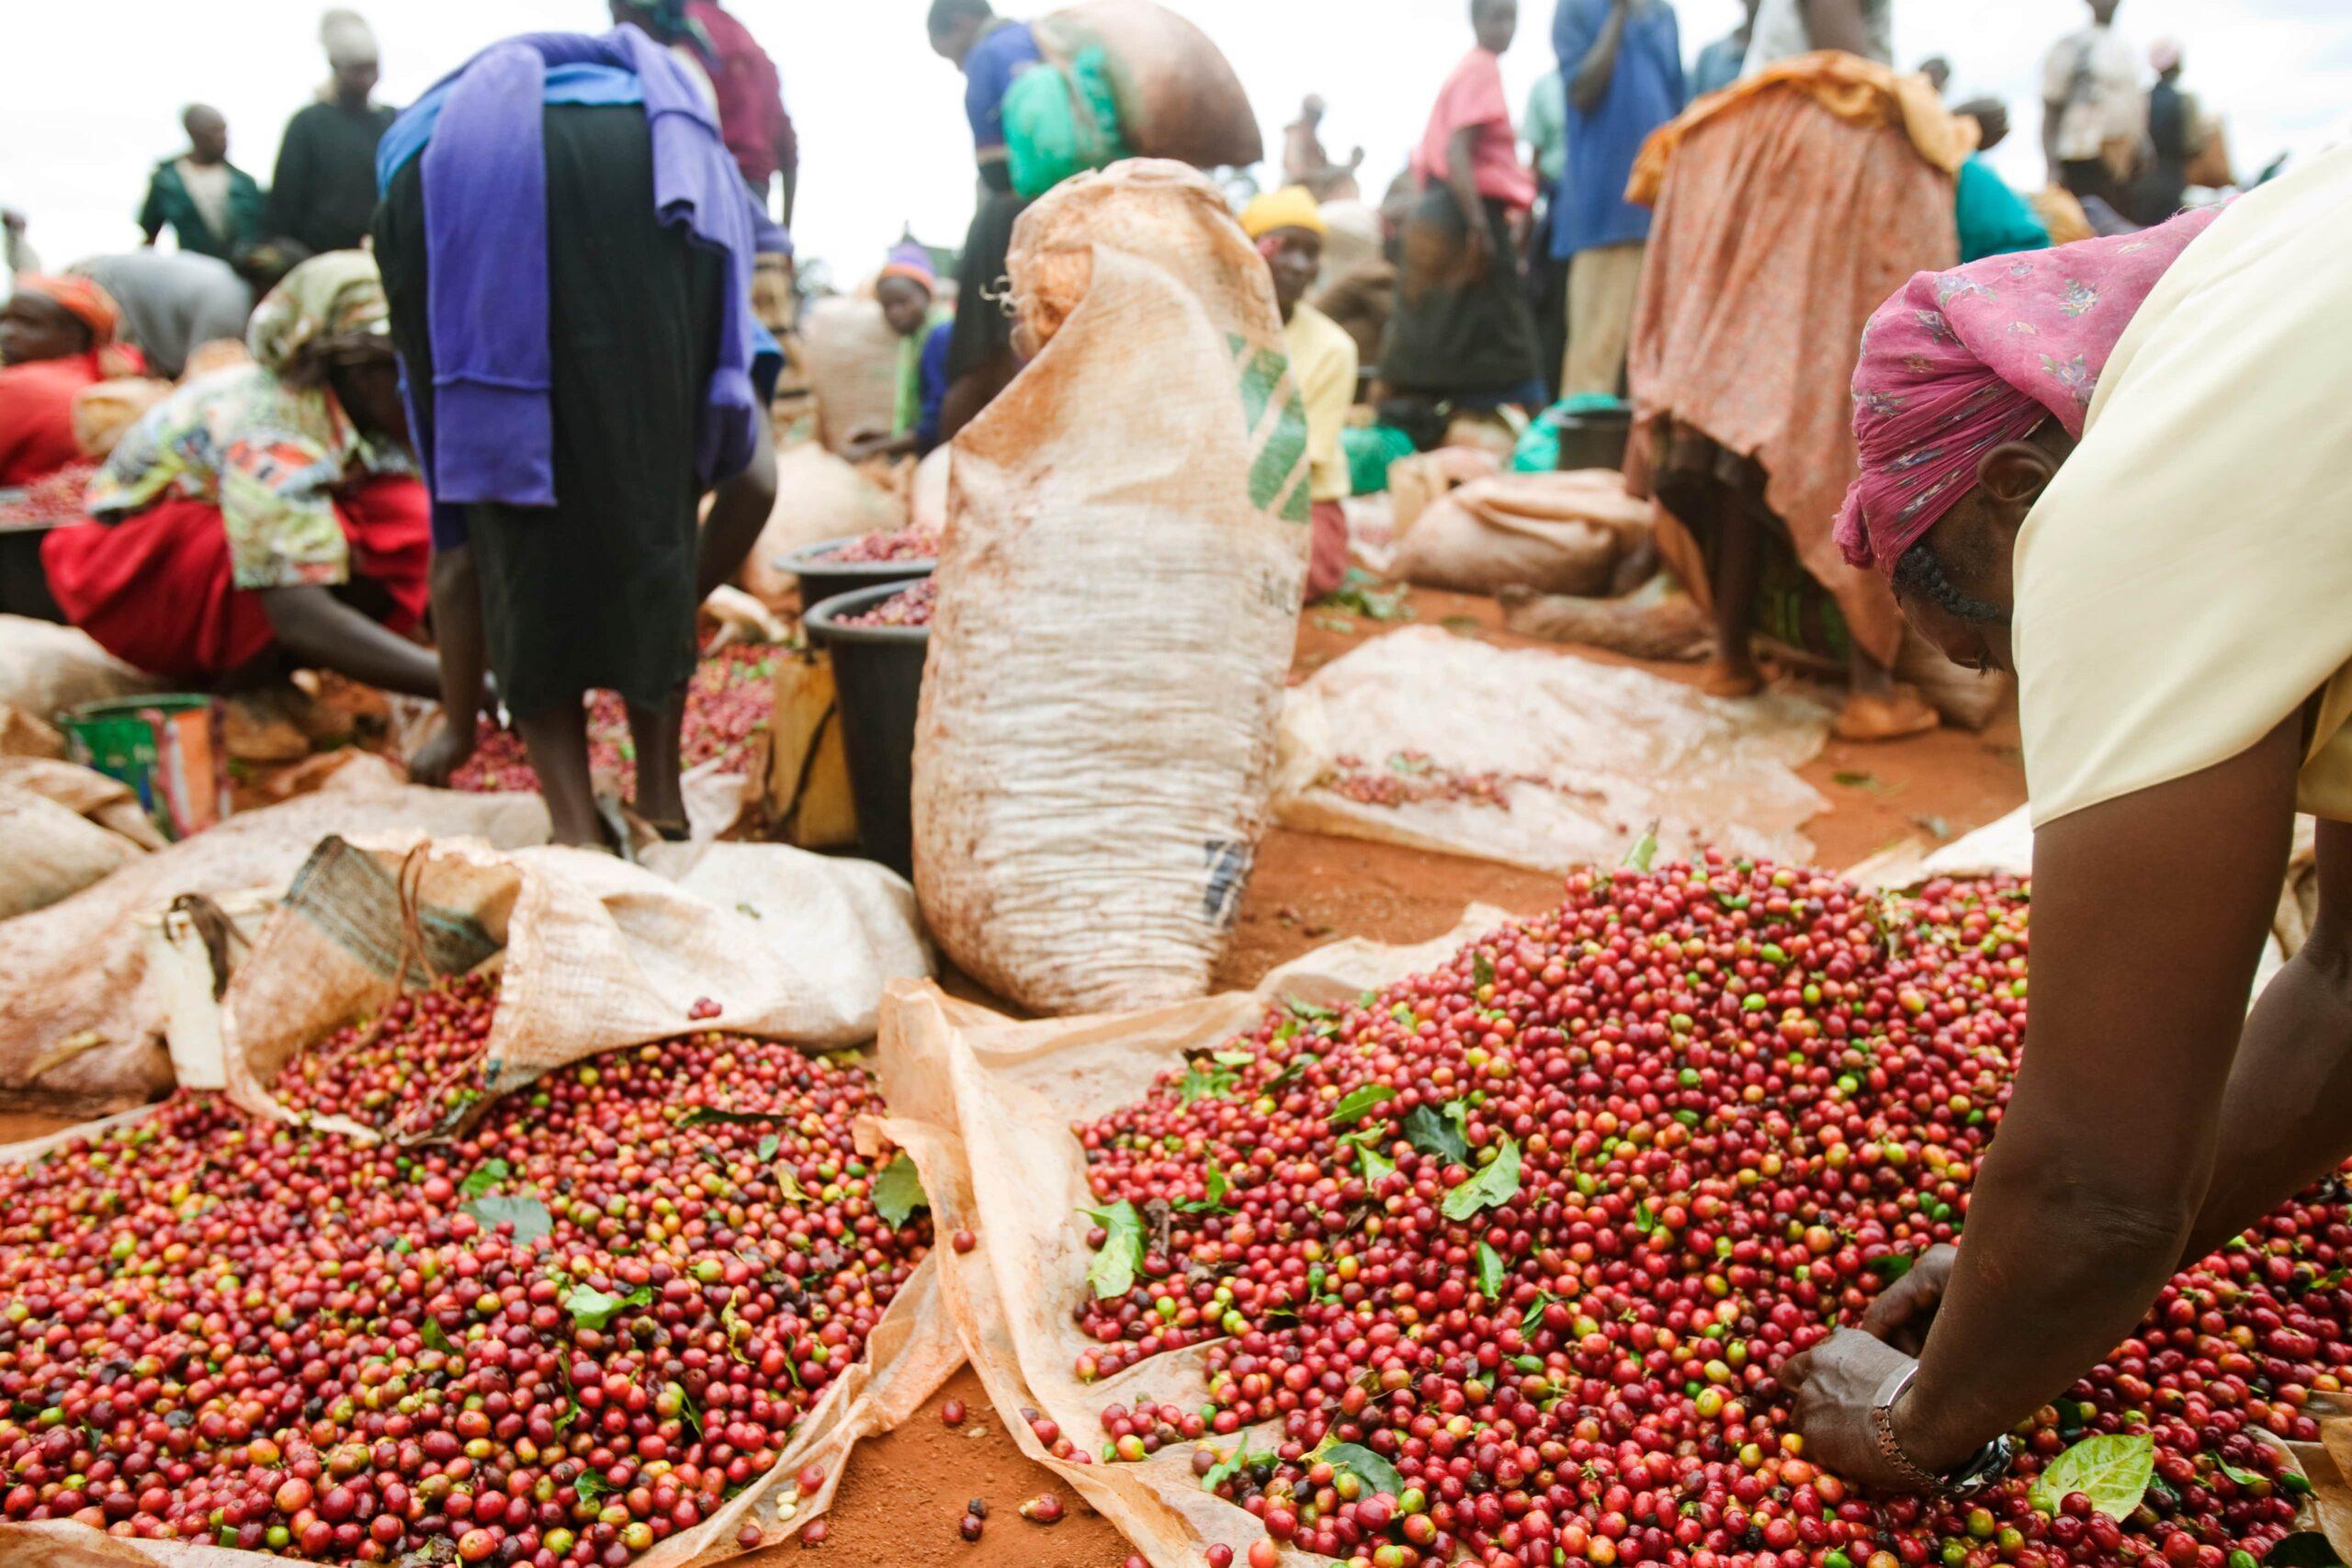
Wafanyakazi wakichambua kahawa baada ya uvunaji na kupakia kwenye mifuko, hatua hii ni muhimu sana kwani huhakikisha ubora wa mazao ili kukidhi vigezo vya wanunuzi sokoni.